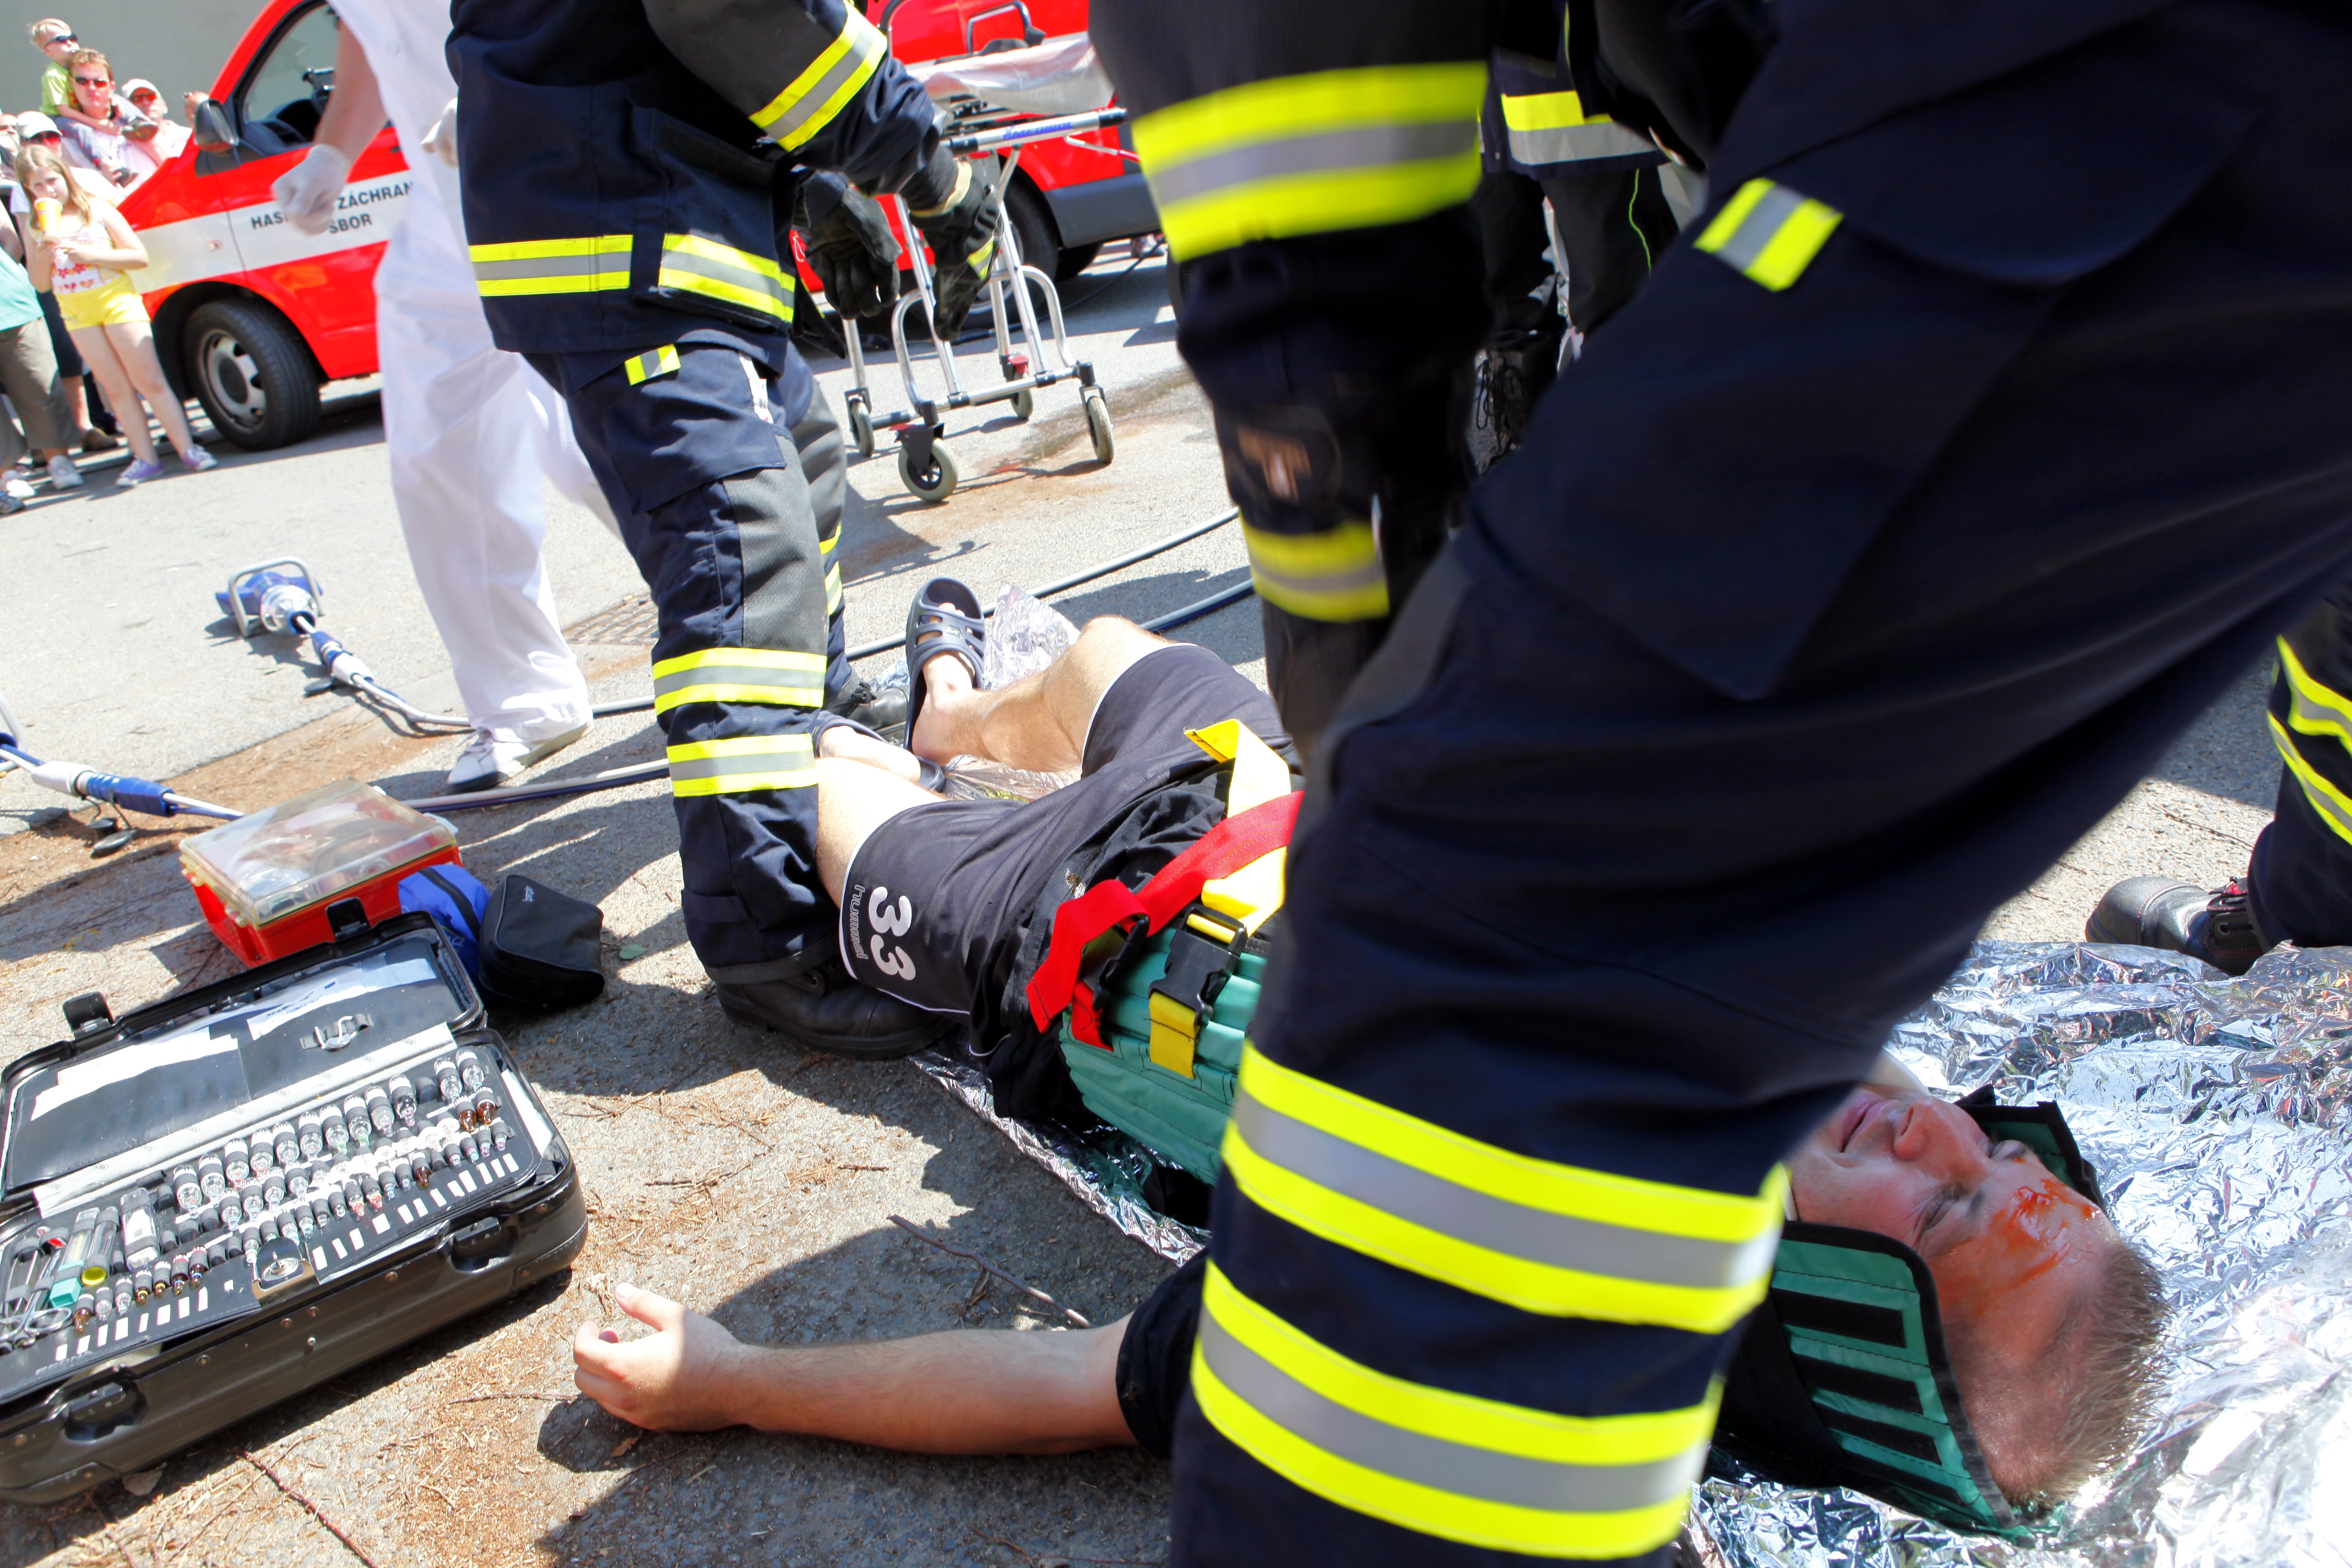
person, help, race track, accident, doctor, firefighter, fireman, car accident, first aid, the wounded